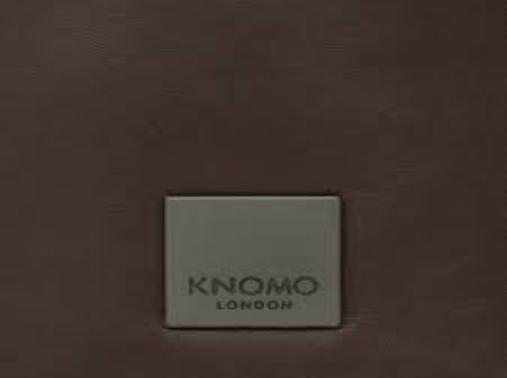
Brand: Knomo
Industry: Clothes